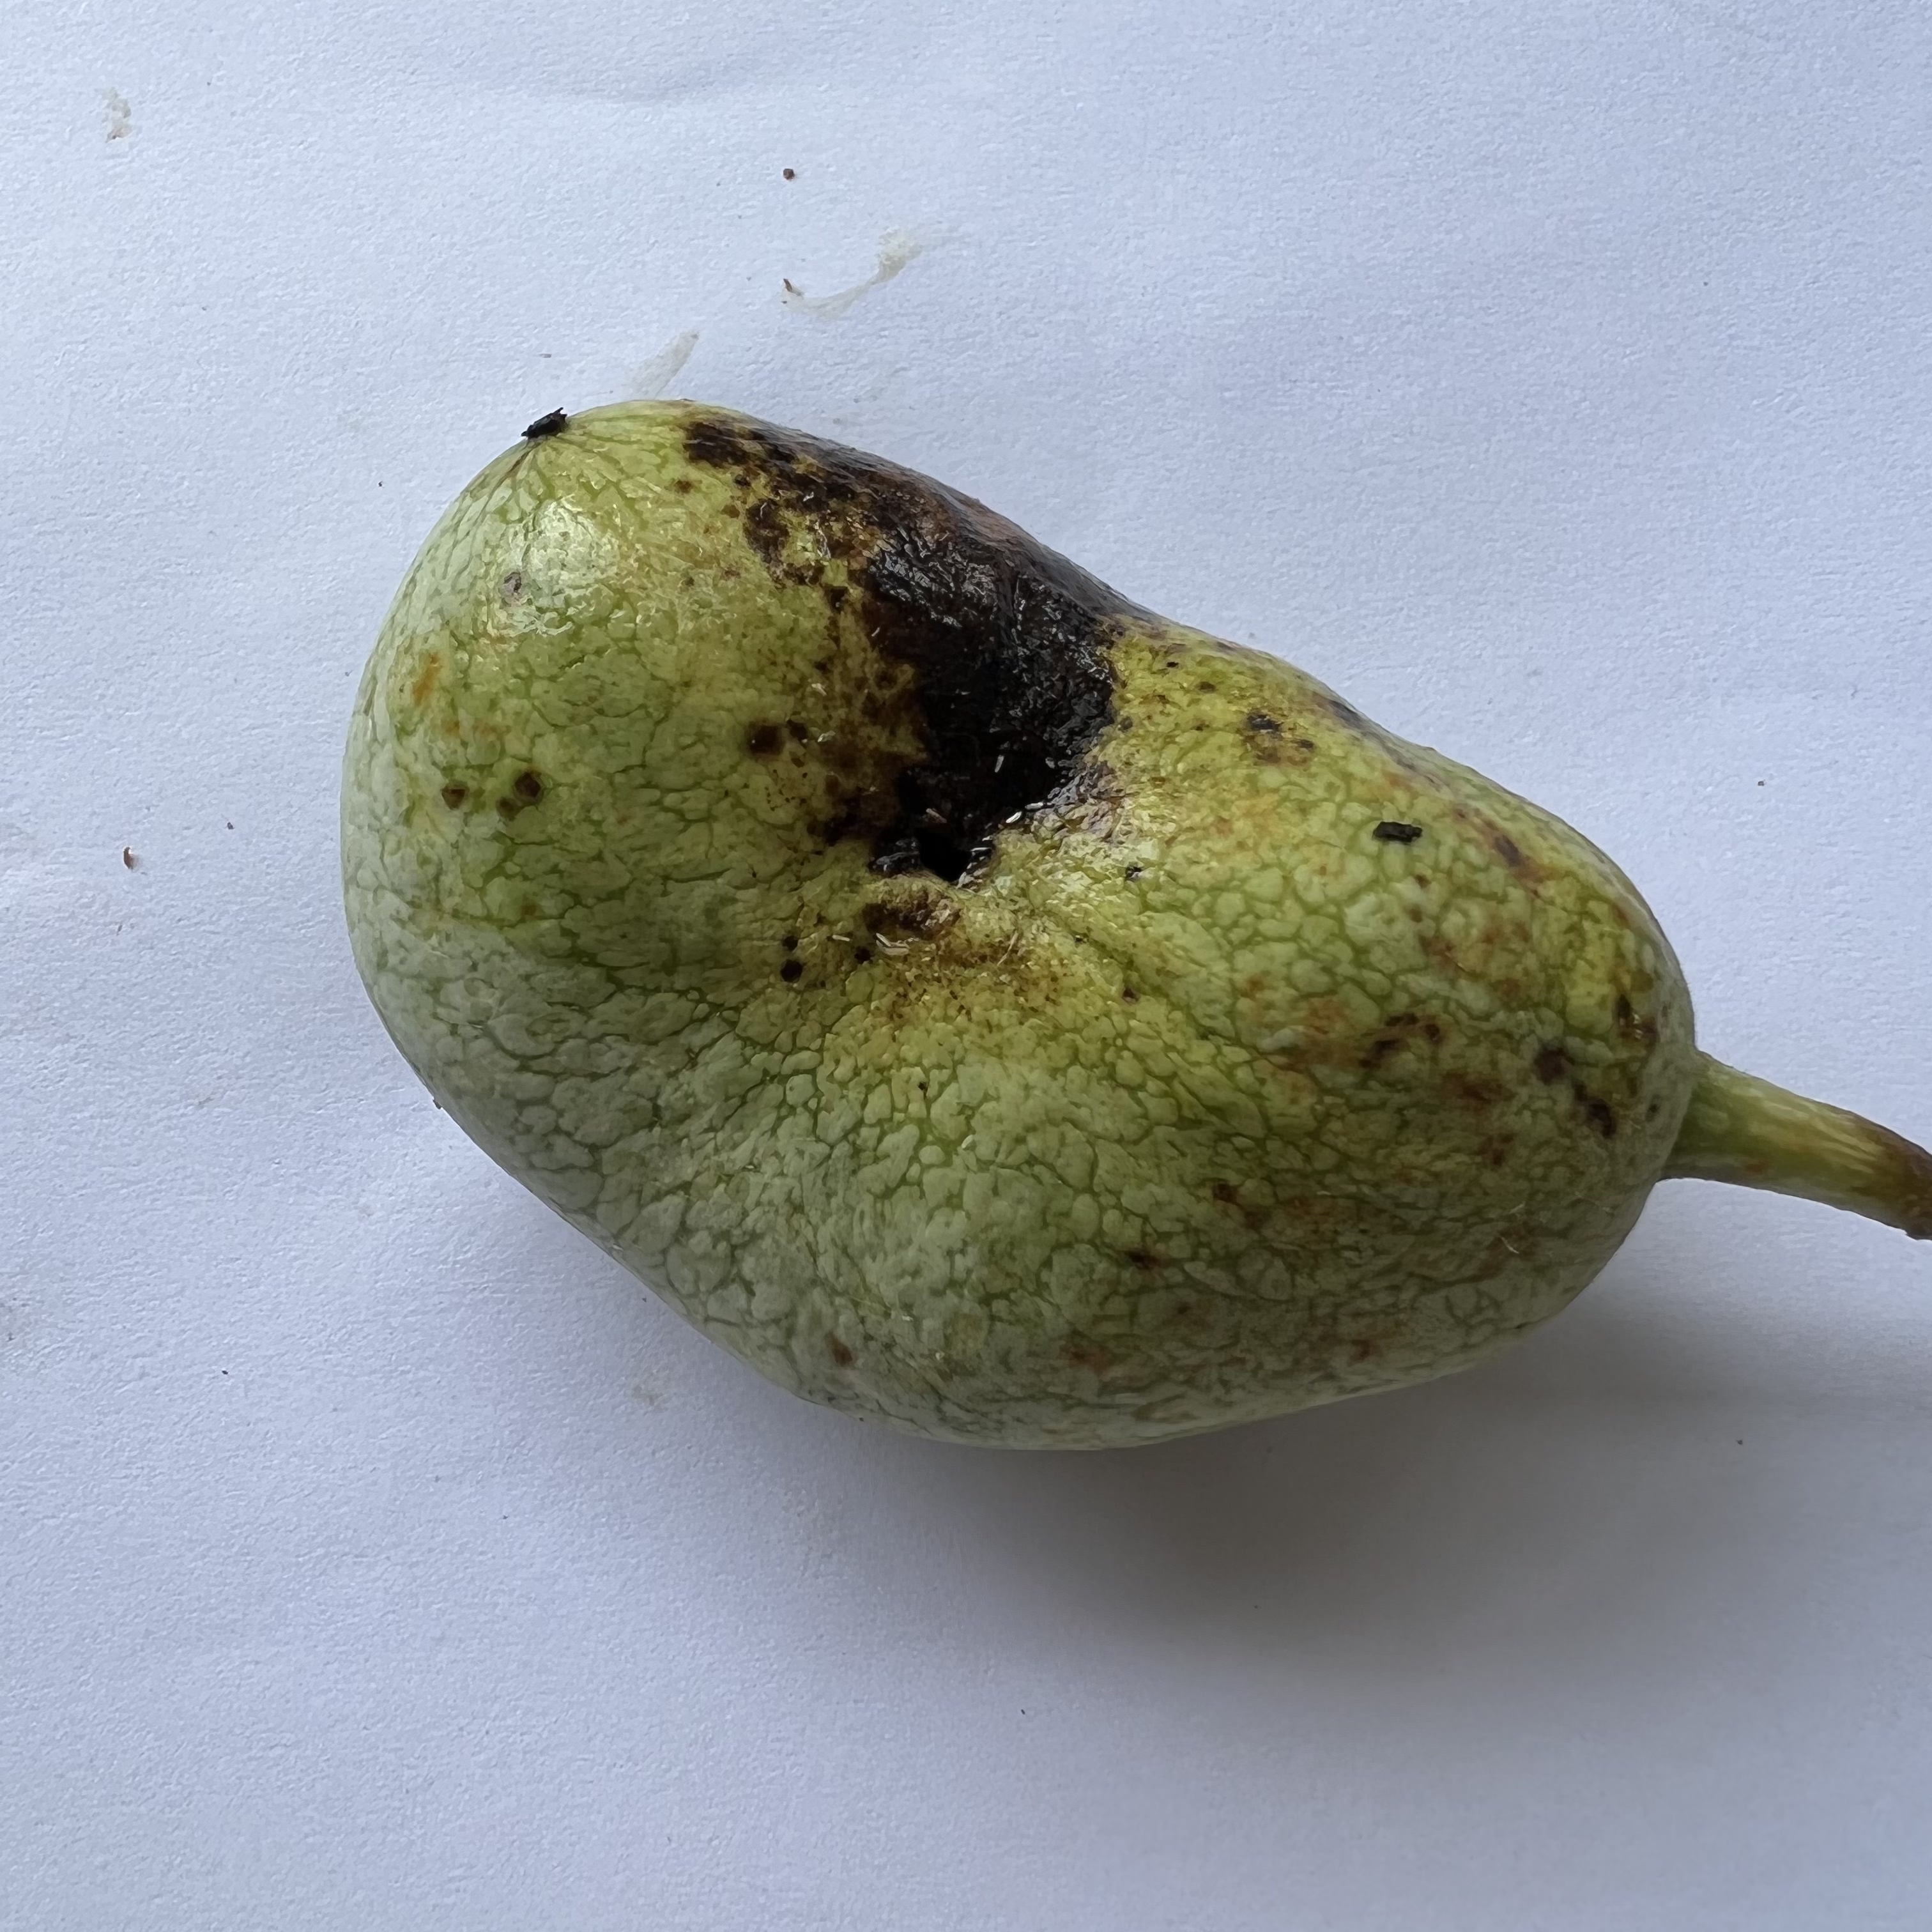
Label: Anthracnose